Scrum (rugby)

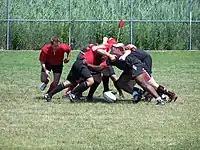
Scrum in sevens

Scrums in rugby union sevens consist only of what would be the "front row" in normal rugby union. They consist of three forwards on each side, plus a scrum half to feed in the ball.